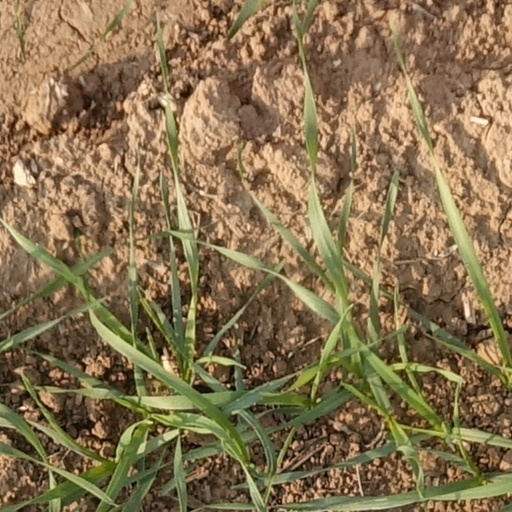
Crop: wheat